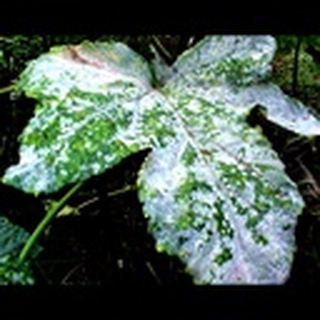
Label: cotton_powdery_mildew